On Such a Full Sea

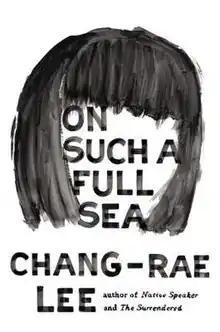

On Such a Full Sea is a speculative fiction novel by Chang-rae Lee, published on January 7, 2014, by Riverhead Books. It is Lee's fifth novel, and the story uses the first person plural to tell the journey of the young fish tank diver, Fan, as she pursues her missing boyfriend. The novel takes place in a post-apocalyptic dystopian world ruined by environmental disaster where the population is divided between those who live in Charter villages, highly regulated and self-contained labor settlements, and the open counties, land that is full of crime and unsupervised by the government. The entire population also is afflicted with "C," a disease affecting the rest of the population that eventually kills everyone who has it. The work deals with themes of capitalism, environmental concerns, healthcare, race, and postcolonialism. It received positive reception at the time of its release, and was a finalist for the National Book Critics Circle Award for Fiction in 2014 as well as shortlisted for the 2015 Andrew Carnegie Medal for Excellence in Fiction.